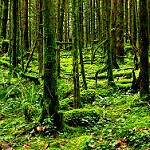
Label: forest